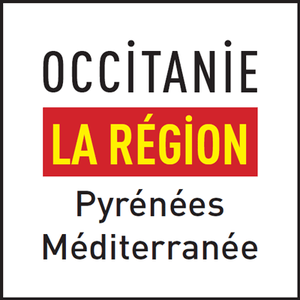
Logo de la Région Occitanie / Pyrénées-Méditerranée
L'Occitanie est une région administrative française créée par la réforme territoriale de 2014 comportant 13 départements, et qui résulte de la fusion des anciennes régions Languedoc-Roussillon et Midi-Pyrénées. Temporairement appelée Languedoc-Roussillon-Midi-Pyrénées, le nom « Occitanie » est officiel depuis le 28 septembre 2016 et effectif depuis le 30 septembre 2016. S'il est sous-titré « Pyrénées-Méditerranée » par le conseil régional, ce sous-titre n'apparaît pas dans le Journal officiel de la République française. Le conseil régional est présidée par Carole Delga depuis le 4 janvier 2016, et son chef-lieu est Toulouse.